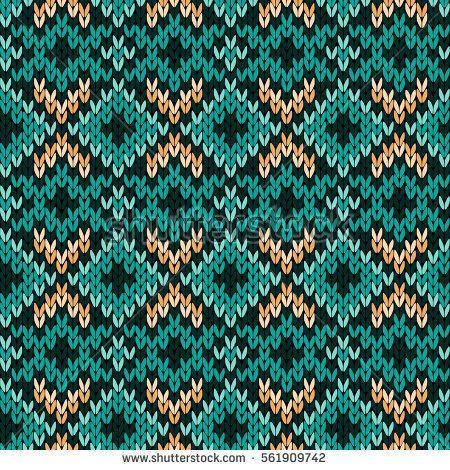
geometrical ornate knitted seamless vector pattern as a fabric texture in turquoise , green and beige hues